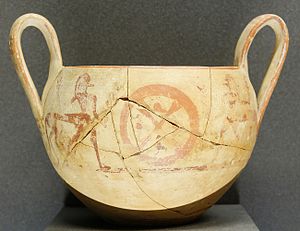
Kantharos
Kantharos fra Boiotia, sengeometrisk tid, ca. 715–700 f.Kr.
En kantharos er i græsk keramik et drikkekar. Det har høje, lodrette hanke, som strækker sig over kanten på karet.